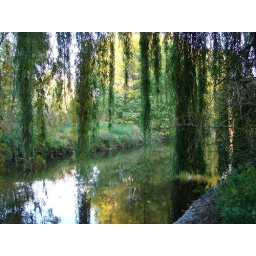
Weeping Willow Tree hangs over the river nearly touches the waters in this photo with me standing on bridge.